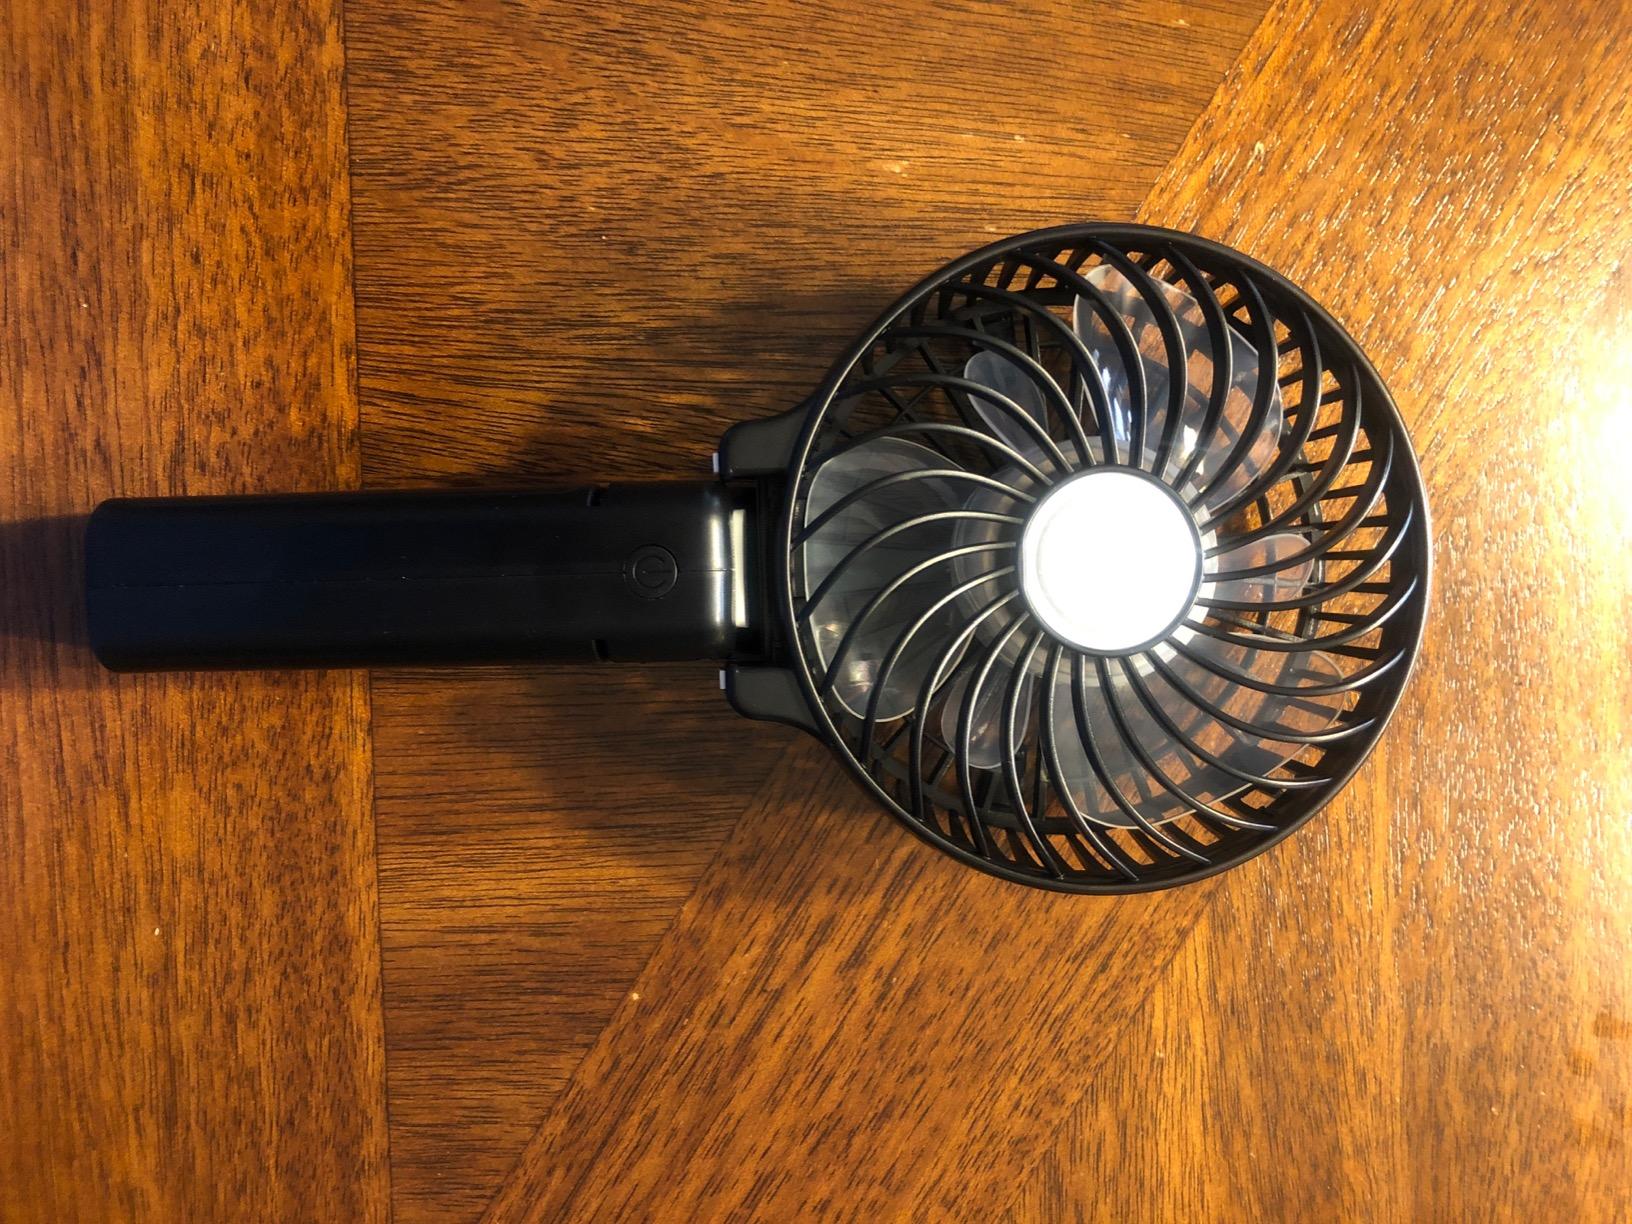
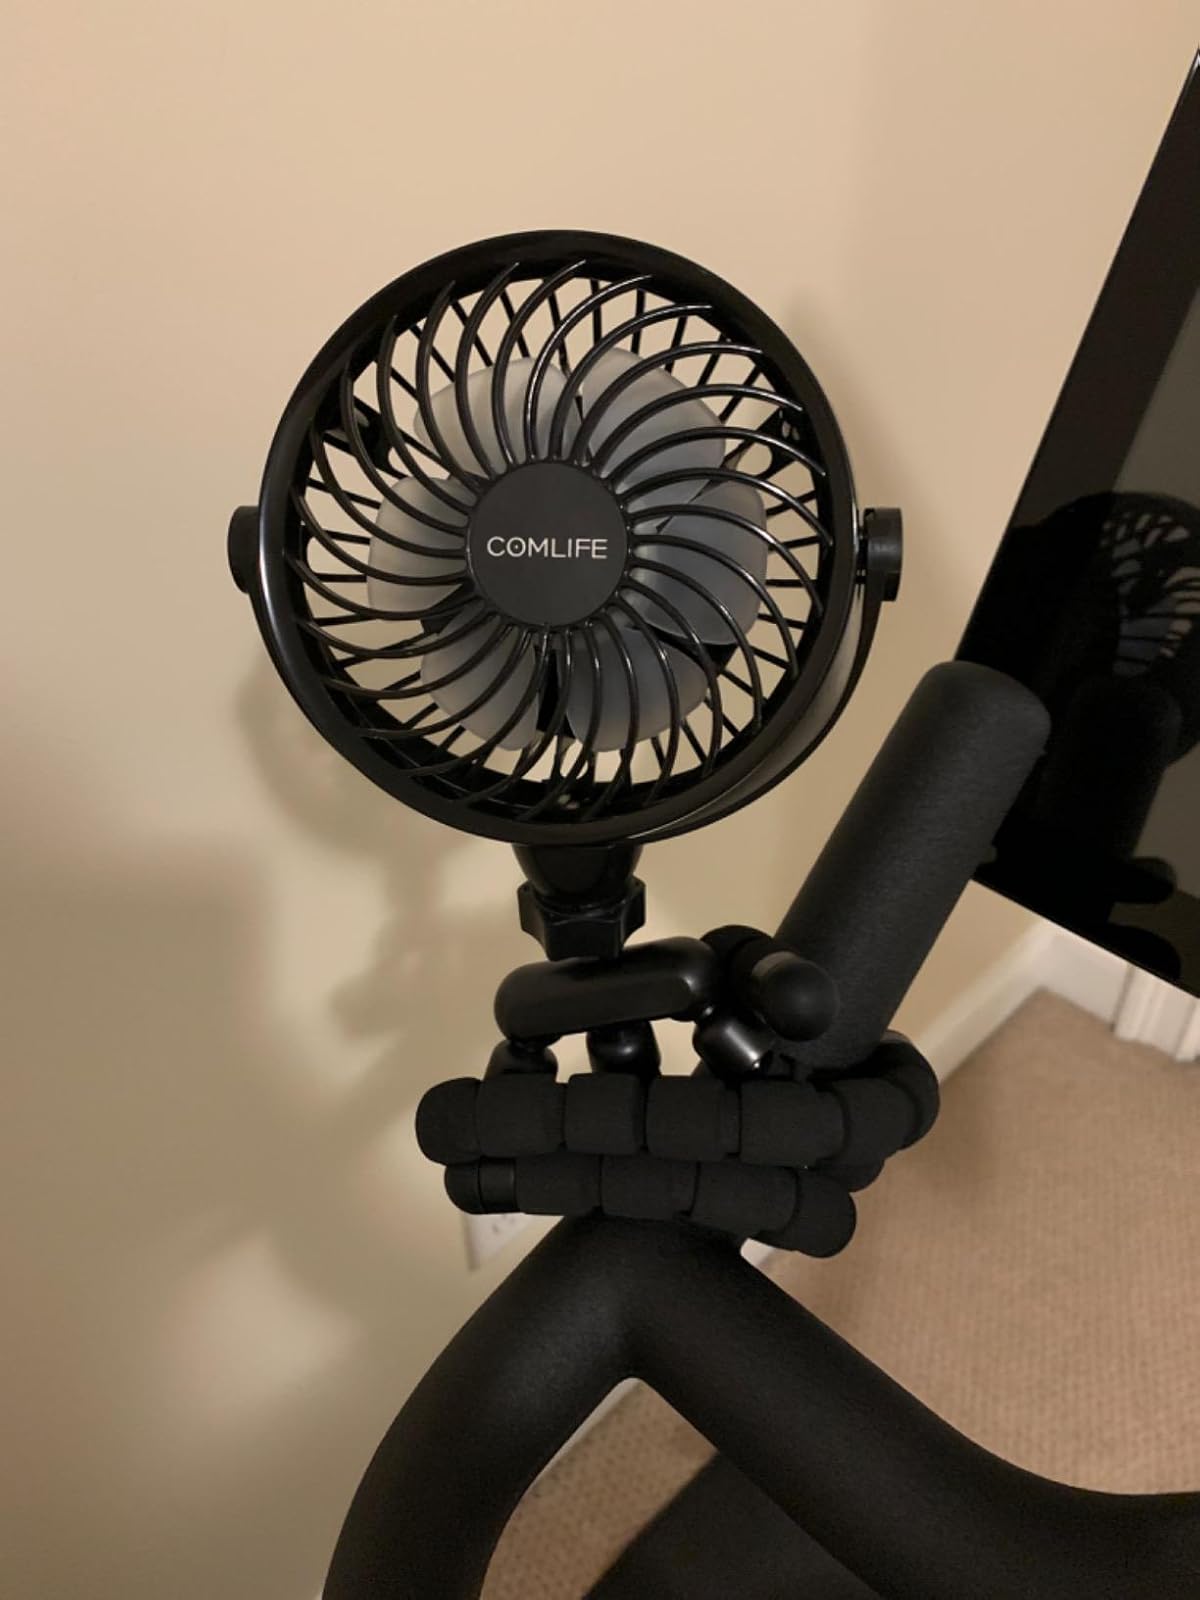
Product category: fan
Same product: no